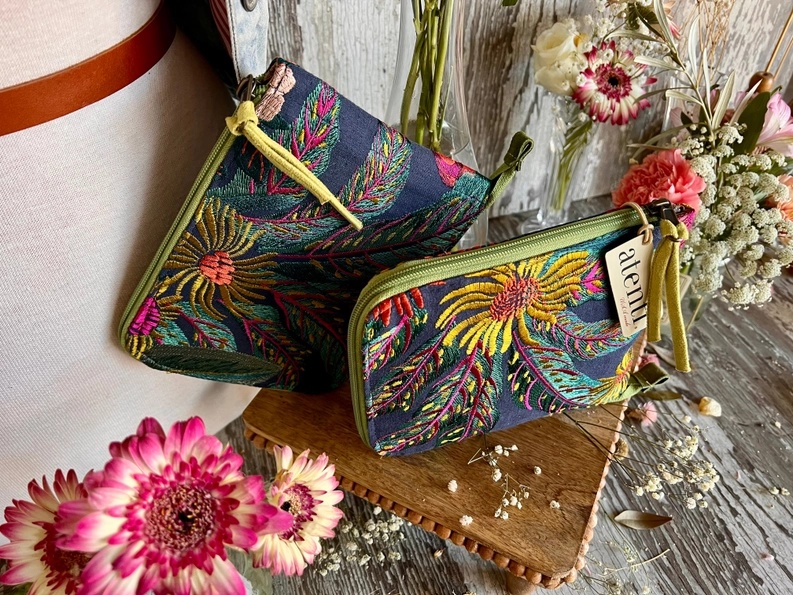
Atenti Circular Needle Case
A practical organizer and storage for your circular needles. An all around zipper closure protects an interchangeable plastic booklet insert with 12 clear pockets. Additional insert booklets available. Made in United States Weight: 8 oz (226.8 g) Dimensions: 7 x 1 x 8 in (17.8 x 2.5 x 20.3 cm)
Brand: Atenti
Category: Arts & Entertainment > Hobbies & Creative Arts > Arts & Crafts > Craft Organization > Needle, Pin & Hook Organizers > Needle Cases